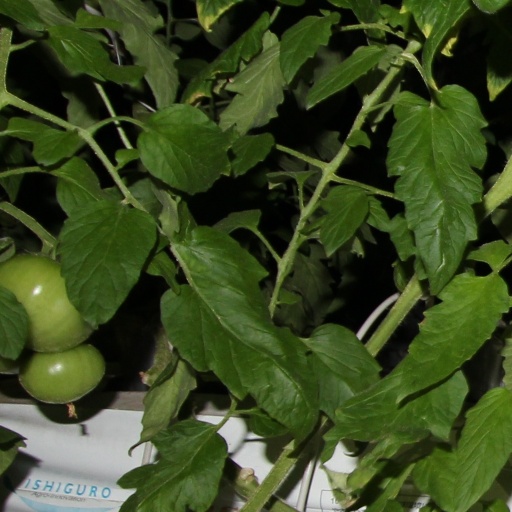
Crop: tomato